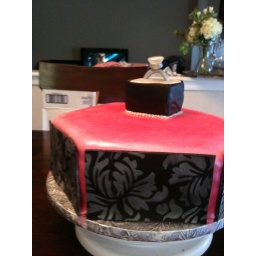
inside: two layers of pink champagne cake with a layer of vanilla in the middle...all iced with cream cheese icing!